New Mexico Wilderness Act of 1980

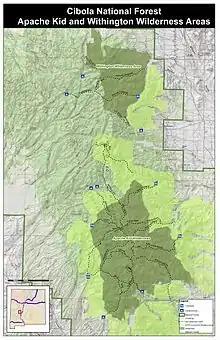
Map of the Apache Kid and Withington Wilderness Areas, Cibola National Forest

Title I, Section 103 of the law instructed the Secretary of Agriculture, as the official responsible for the Forest Service and the implementation of the Wilderness Act of 1964 to examine five proposed Wilderness Study Areas to determine their suitability for inclusion in the National Wilderness Preservation system. The law further stated that the Secretary's findings should be presented to the Senate and the President no later than January 1, 1986.